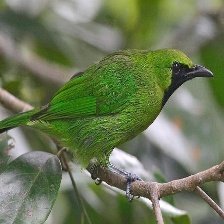
Species: BORNEAN LEAFBIRD
Scientific name: CHLOROPSIS KINABALUENSIS